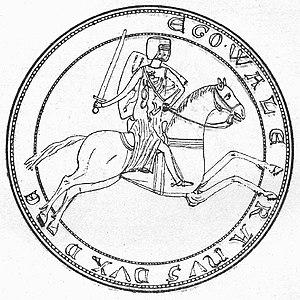
Walram IV ou Waléran IV de Limbourg, mort le 14 octobre 1279, fut duc de Limbourg de 1247 à 1279. Il était fils d'Henri IV, duc de Limbourg, et d'Ermengarde de Berg, comtesse de Berg.